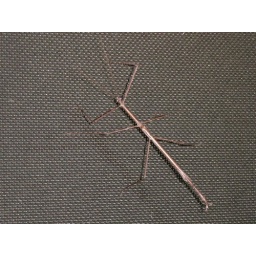
this stick-insect fell in love with my screen door